J. B. S. Haldane

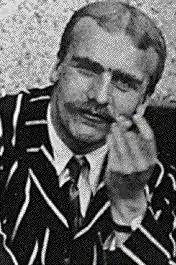
Haldane in 1914

John Burdon Sanderson Haldane (5 November 18921 December 1964), nicknamed "Jack" or "JBS", was a British-born scientist who later moved to India and acquired Indian citizenship. He worked in the fields of physiology, genetics, evolutionary biology, and mathematics. With innovative use of statistics in biology, he was one of the founders of neo-Darwinism. Despite his lack of an academic degree in the field, he taught biology at the University of Cambridge, the Royal Institution, and University College London. Renouncing his British citizenship, he became an Indian citizen in 1961 and worked at the Indian Statistical Institute until his death in 1964.